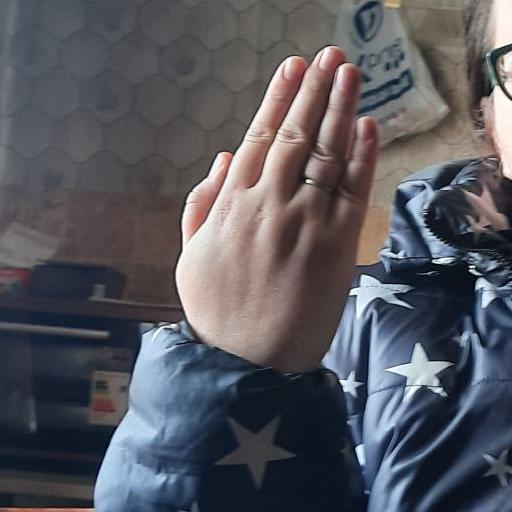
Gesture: stop_inverted